Fremont Township, Illinois

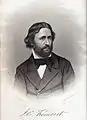
John C. Frémont, the namesake of the township

The land of the township was first settled by Europeans in 1835, and the first permanent settlements by Europeans were built in 1836, and the first house was built by a settler named William Fenwick on the south side of Diamond Lake. The first post office named was established in the township was in 1839 between Half Day and McHenry, until it was disestablished in 1842. The post office was named after its postmaster, Charles Darling.